Verdun Auditorium

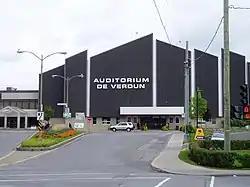
Verdun Auditorium in 2008

Verdun Auditorium (French: "Auditorium de Verdun") is an arena located in the borough of Verdun, in Montreal, Quebec, Canada. The building opened on November 28, 1939 and holds 4,114 seats. It is the largest arena in the west end of Montreal, the complex is also home to Arena Denis Savard, a small minor-hockey rink, attached to its side. The Auditorium has hosted various Quebec Major Junior Hockey League (QMJHL) teams, including the Verdun Juniors, Verdun Éperviers, and Verdun Collège Français. In 1993, it hosted the Montreal Dragons for their lone season in the short-lived National Basketball League. Since 2022, it has been the home to the Montreal Alliance of the Canadian Elite Basketball League (CEBL). The Auditorium was slated to become the home arena of Les Canadiennes de Montréal in 2019; however, the CWHL folded in May of that year. In November 2023, it was announced that Verdun Auditorium would become the new home of Montréal Victoire of the Professional Women's Hockey League (PWHL) starting in 2024.